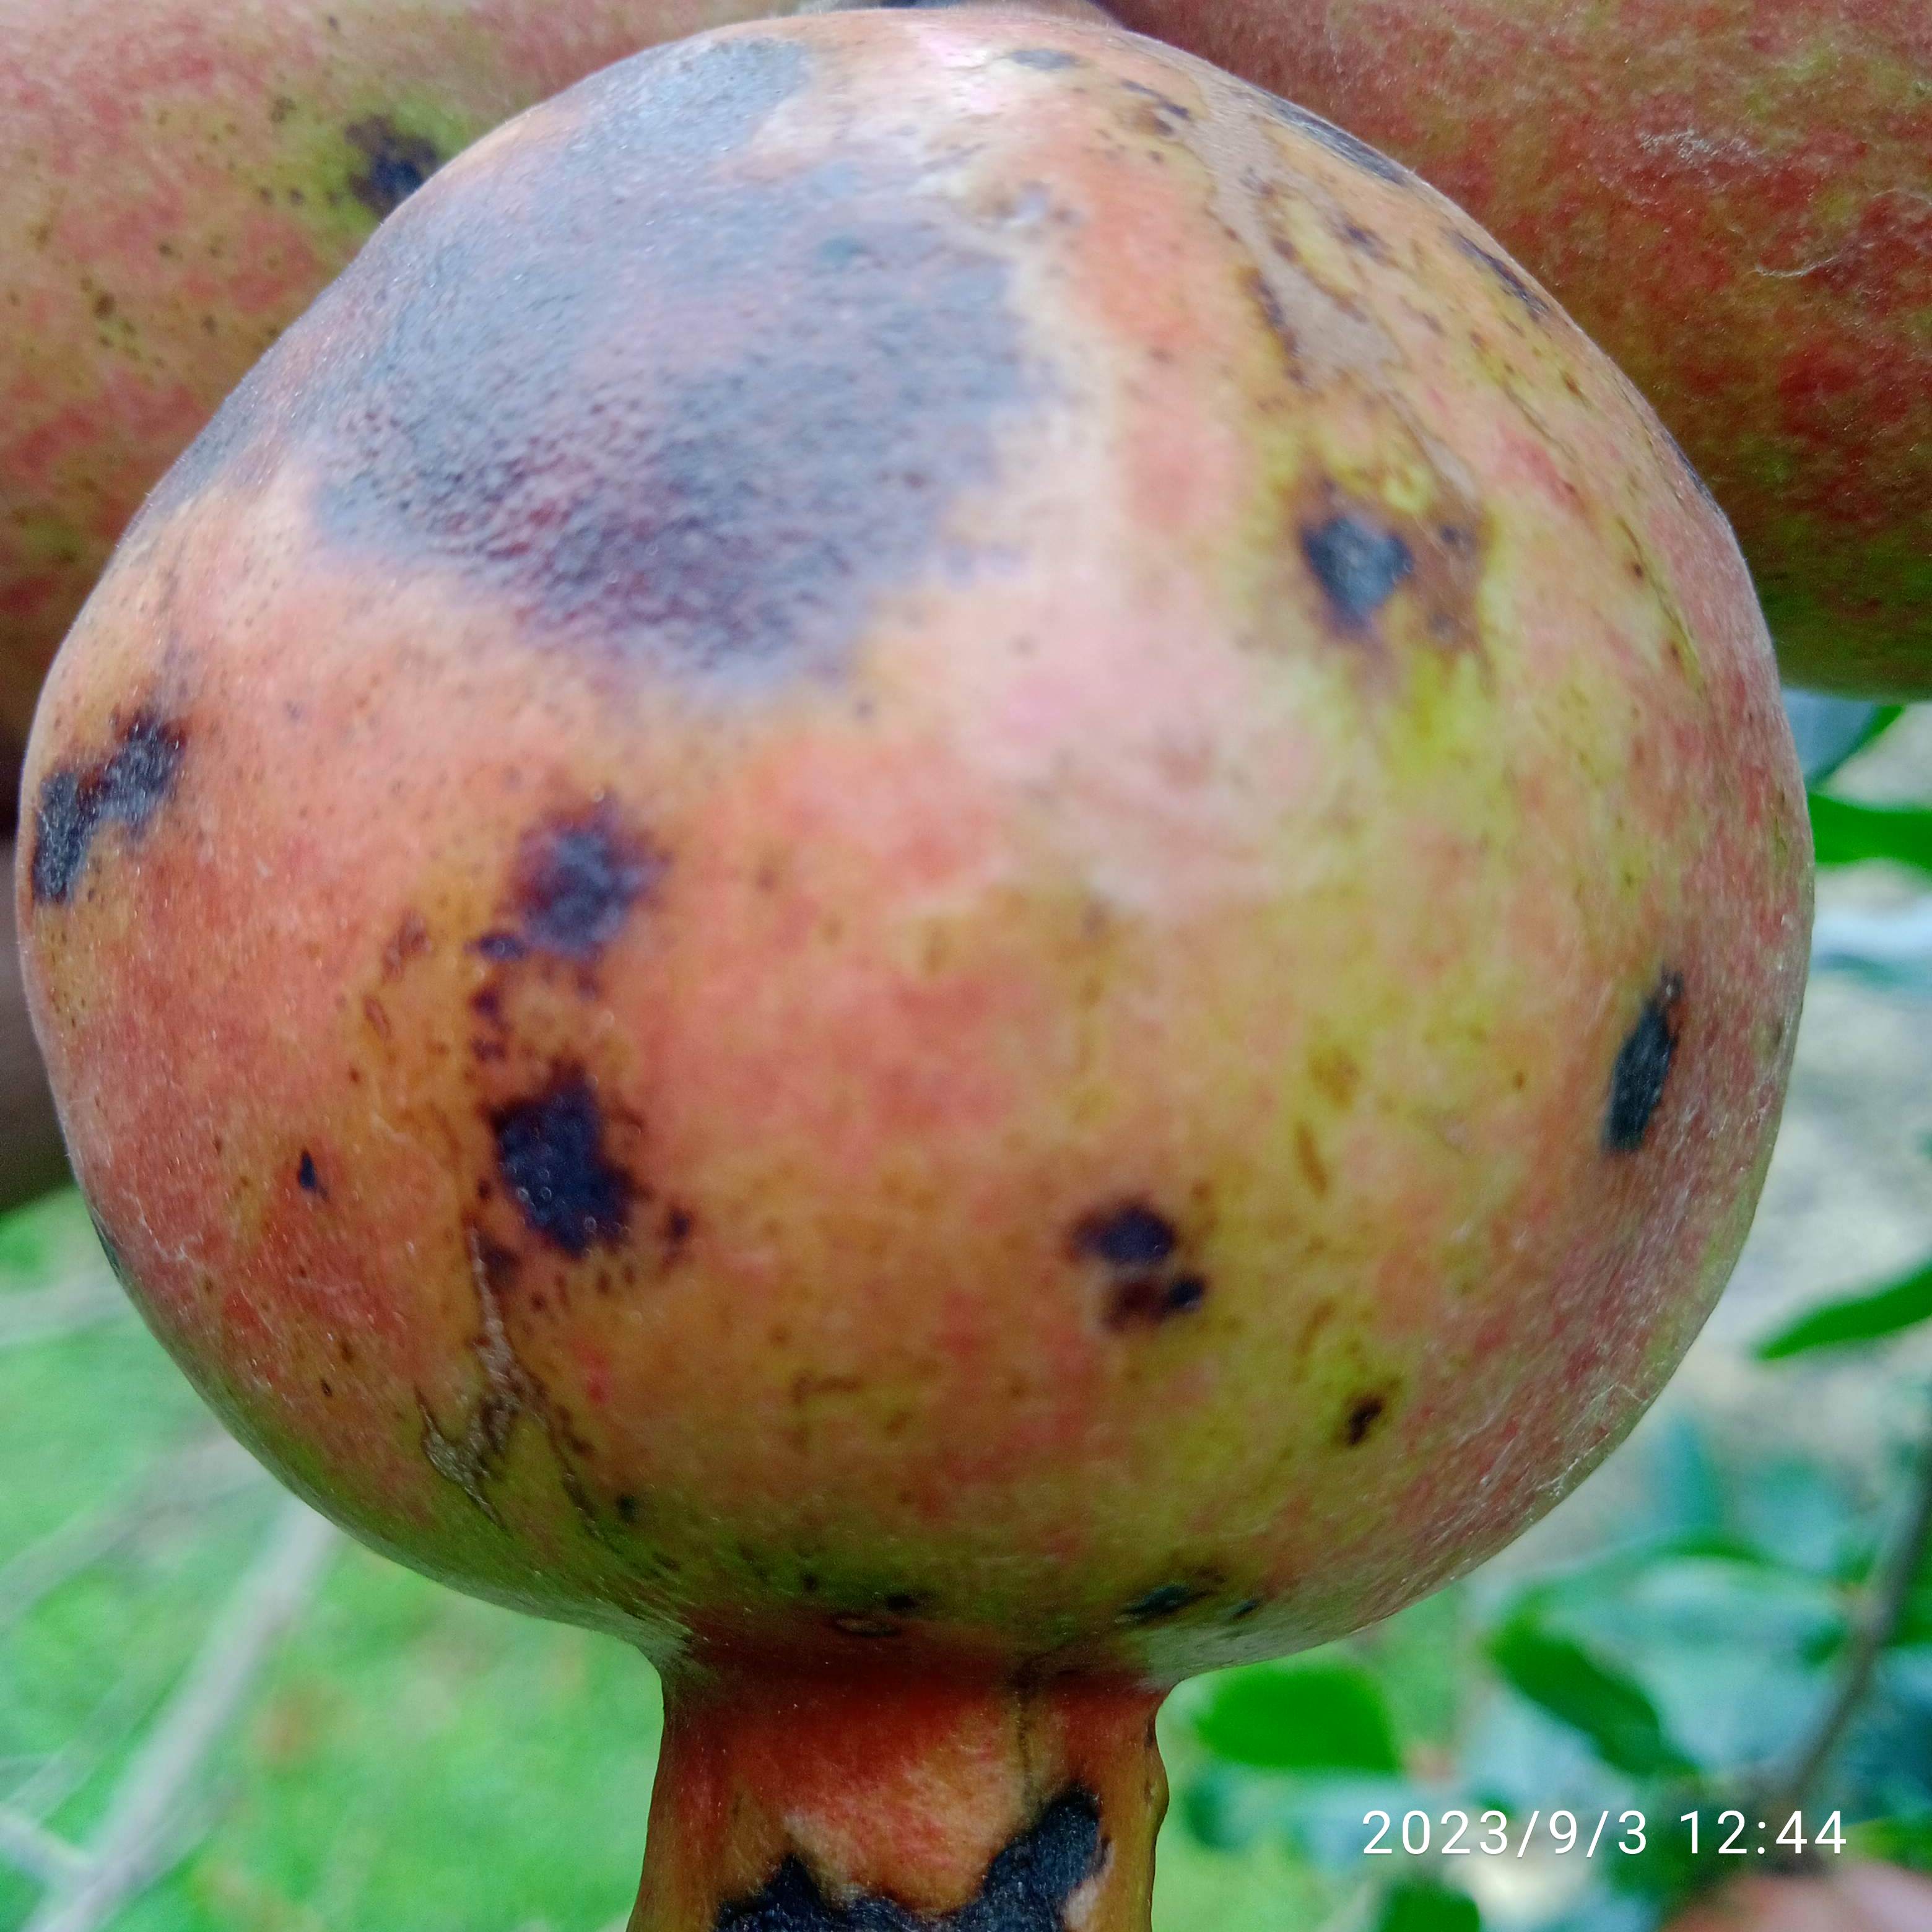
Label: Anthracnose